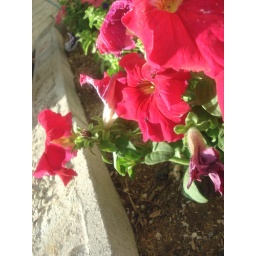
flowers in the flower bed.